Phalanx bone

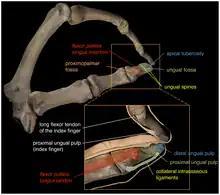
Thumb and index finger of right hand during pad-to-pad precision grasping in ulnar view.

The distal phalanges of ungulates carry and shape nails and claws and these in primates are referred to as the "ungual phalanges".